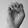
ASL letter: E